Tibbetts Award

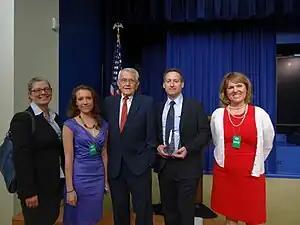
Tibbetts Award 2013. Roland Tibbetts in center.

The Tibbetts Award ("Tibbie") is a national award made annually to those small firms, projects, organizations, and individuals judged to exemplify the very best in Small Business Innovation Research (SBIR) achievement. The award was established in 1995 and the first awards were made in 1996. The award was named after Roland Tibbetts of the National Science Foundation.